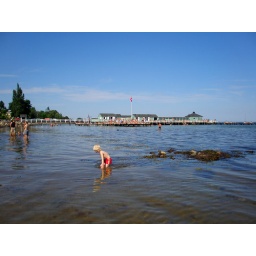
A young boy playing in the ocean on the beach on a warm and beautiful day in Charlottenlund north of Copenhagen